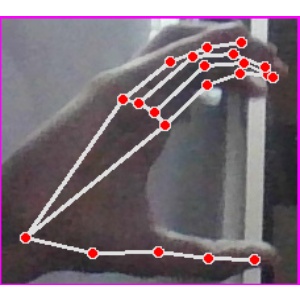
अक्षर: ऋ